Nicu Ceaușescu

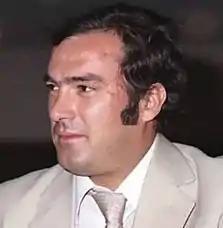
Nicu Ceaușescu in 1981

As an apprentice in politics, he was mentored by Ștefan Andrei, Ion Traian Ștefănescu and Cornel Pacoste. Toward the end of the 1980s, he was made a member of the Executive Committee of the Romanian Communist Party and in 1987 the leader for Sibiu County, being prepared by his parents to be his father's successor.